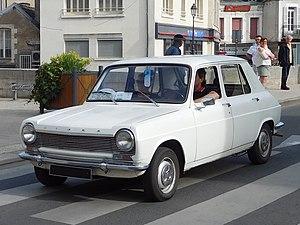
Simca 1100, blanche.